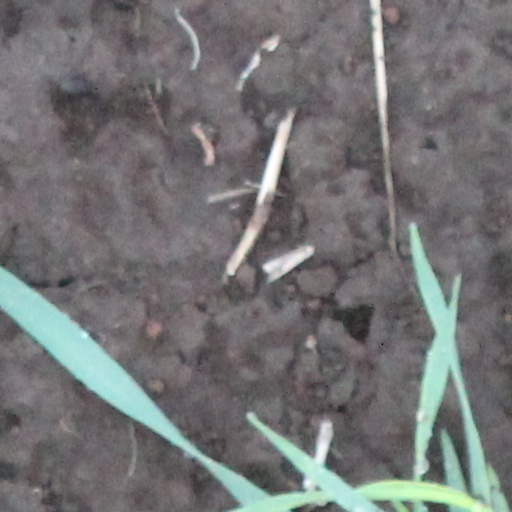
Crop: wheat